Volcano

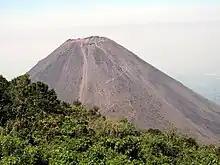
Izalco volcano, the youngest volcano in El Salvador. Izalco erupted almost continuously from 1770 (when it formed) to 1958, earning it the nickname of "Lighthouse of the Pacific".

Cinder cones result from eruptions of mostly small pieces of scoria and pyroclastics (both resemble cinders, hence the name of this volcano type) that build up around the vent. These can be relatively short-lived eruptions that produce a cone-shaped hill perhaps high. Most cinder cones erupt only once and some may be found in monogenetic volcanic fields that may include other features that form when magma comes into contact with water such as maar explosion craters and tuff rings. Cinder cones may form as flank vents on larger volcanoes, or occur on their own. Parícutin in Mexico and Sunset Crater in Arizona are examples of cinder cones. In New Mexico, Caja del Rio is a volcanic field of over 60 cinder cones.